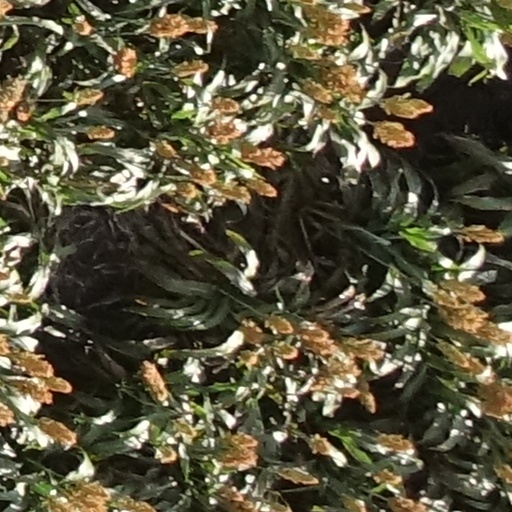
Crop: sorghum